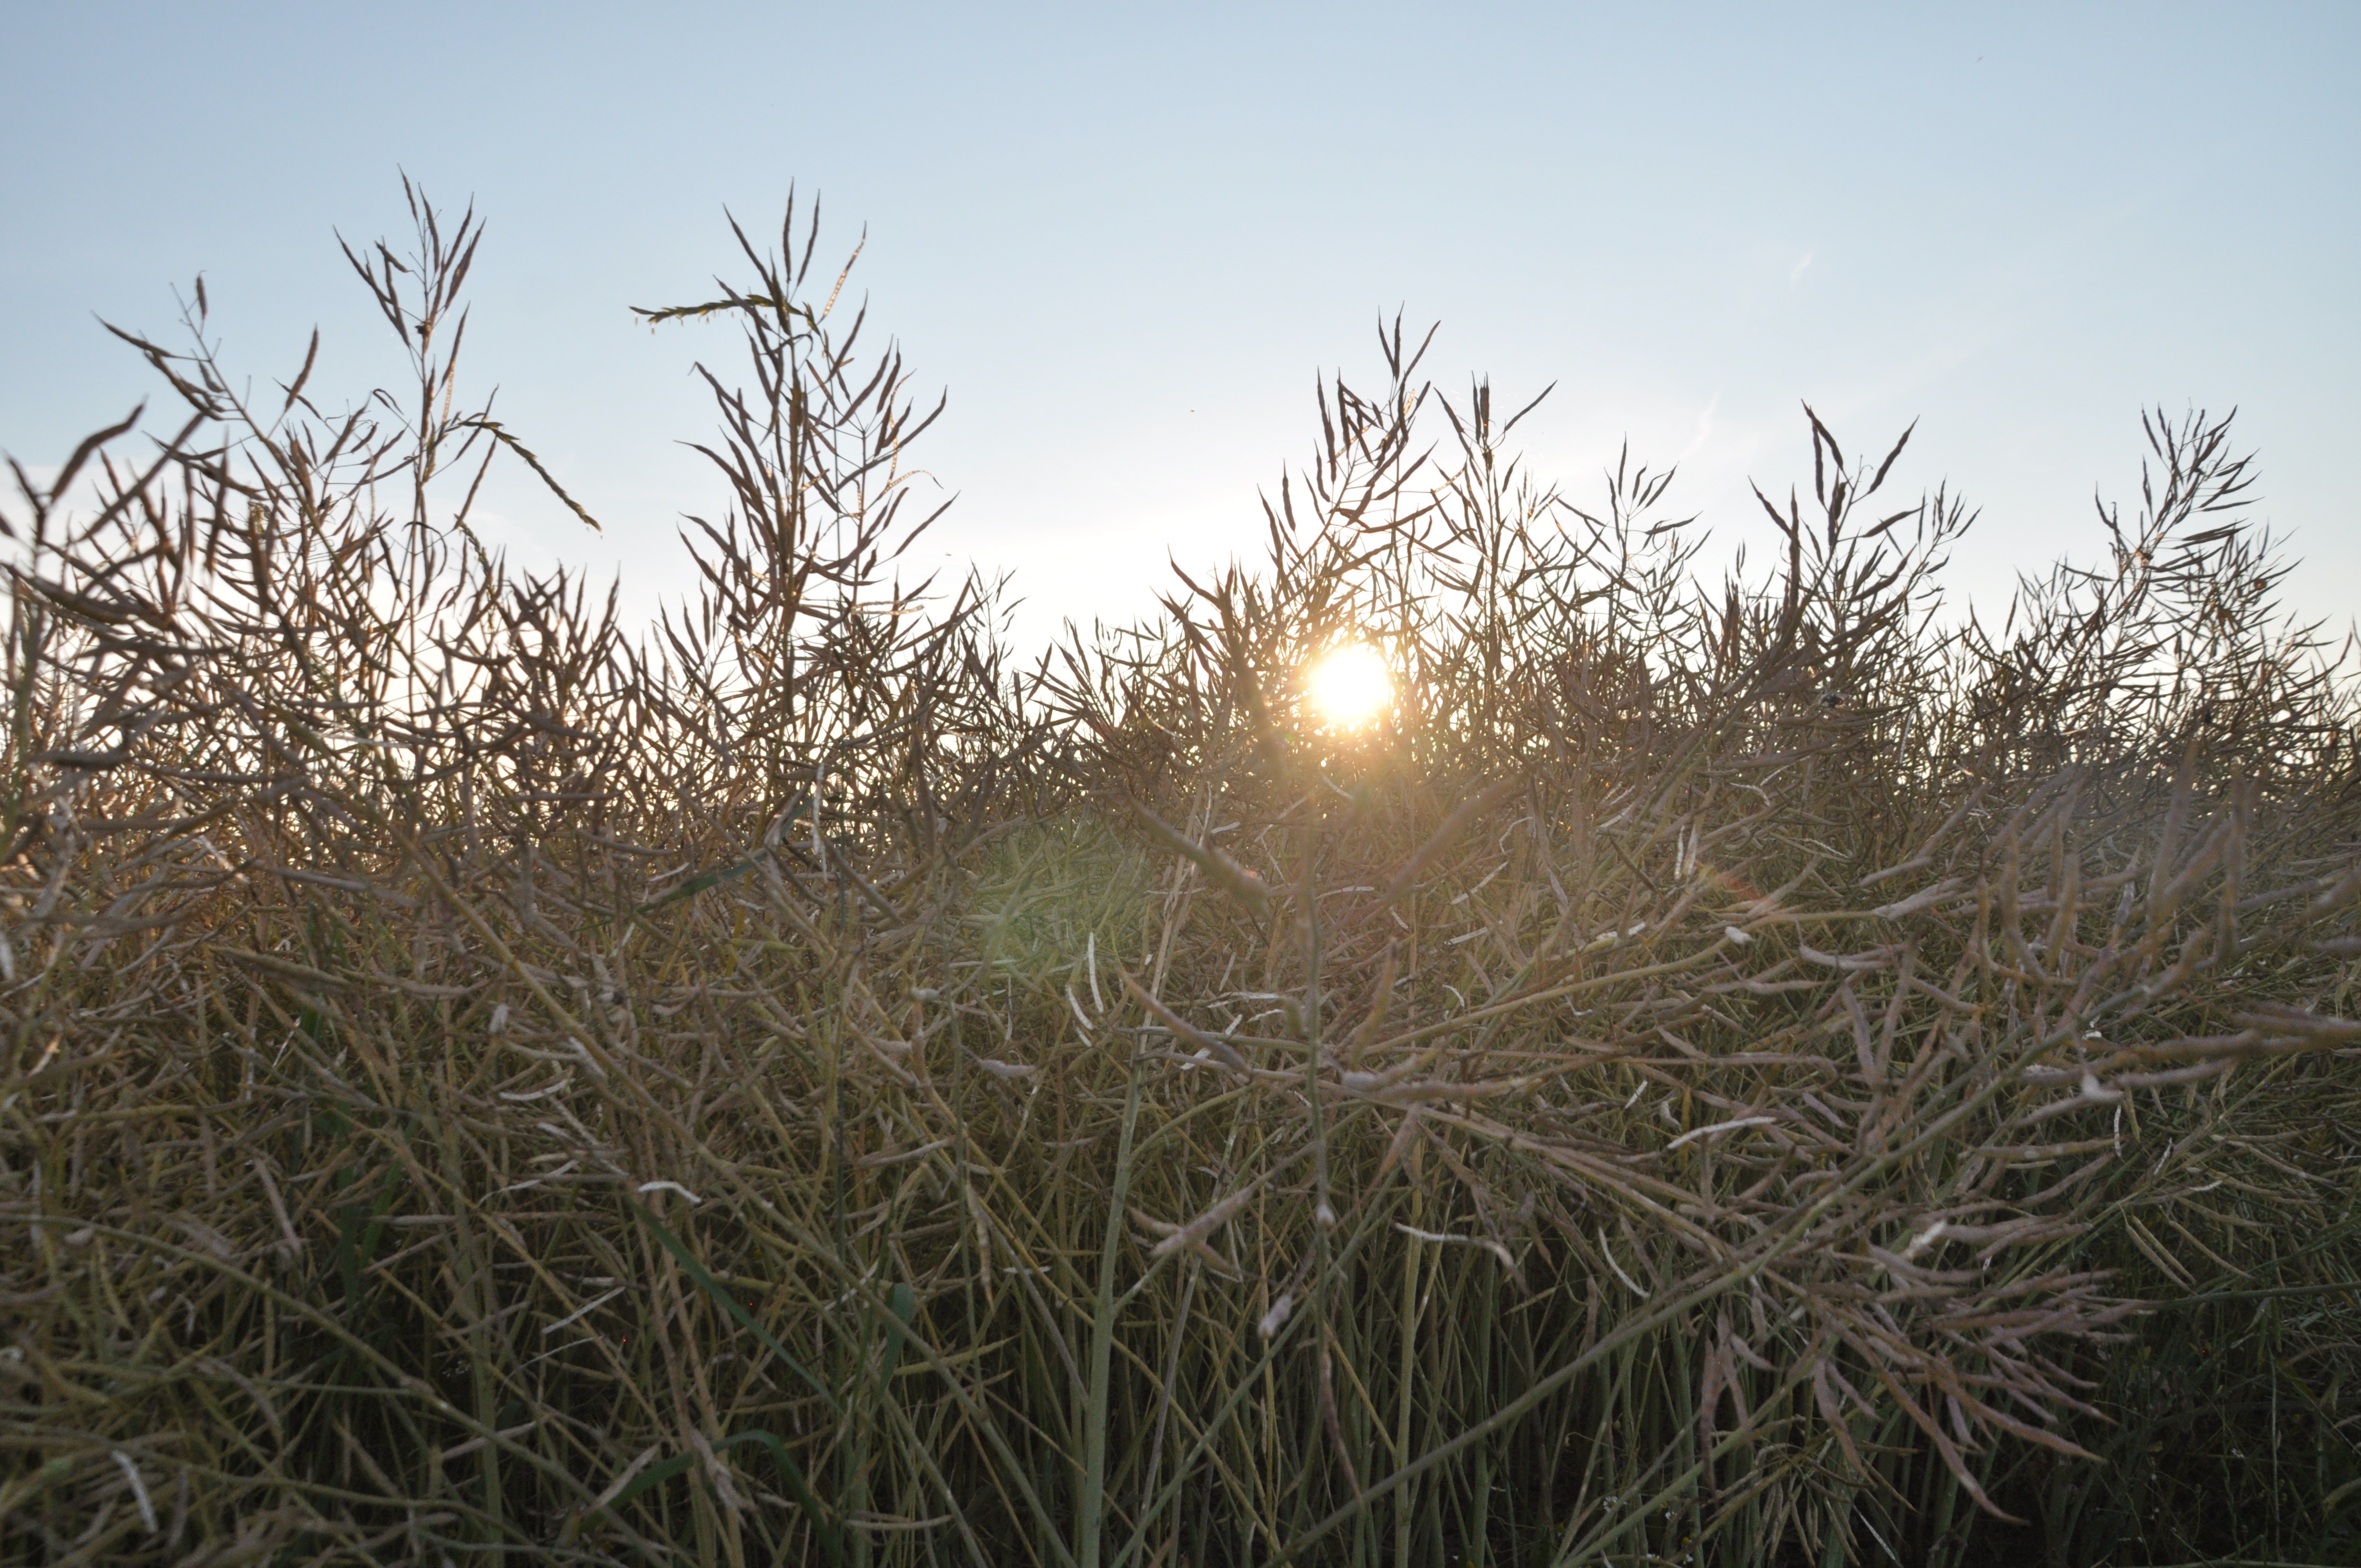
tree, nature, grass, branch, plant, sun, field, prairie, sunlight, morning, flower, wind, frost, bush, crop, agriculture, flora, grassland, mood, ecosystem, back light, rural area, golden yellow, grass family, phragmites